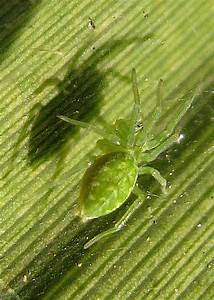
Label: ragno